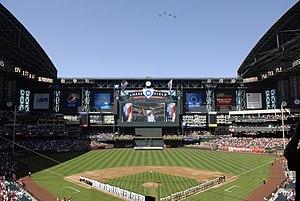
La Classique mondiale de baseball 2013 est la troisième édition de cette épreuve. Le tournoi de qualification a lieu en 2012 et la compétition débute le 1er mars 2013.